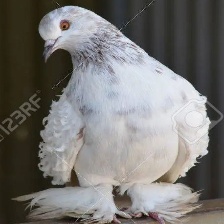
Species: FRILL BACK PIGEON
Scientific name: COLUMBA LIVIA DOMESTICA